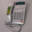
Label: telephone